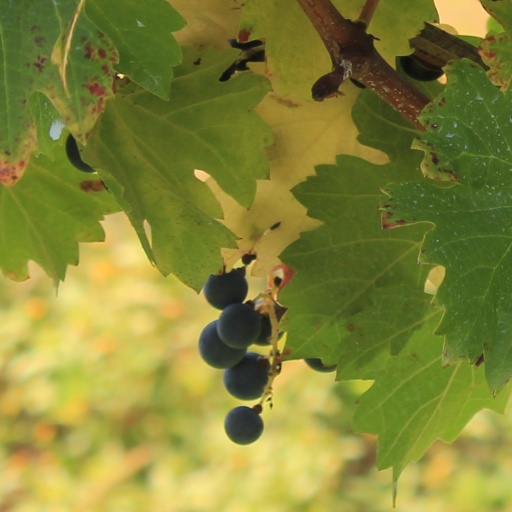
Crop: grape